Wind power in South Australia

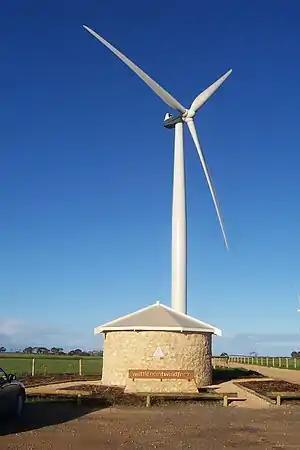
The information centre near the base of one of the towers at Wattle Point Wind Farm

Wind power became a significant energy source within South Australia over the first two decades of the 21st century. In 2015, there was an installed capacity of 1,475 MW, which accounted for 34% of electricity production in the state. This accounted for 35% of Australia's installed wind power capacity. In 2021, there was an installed capacity of 2052.95 MW, which accounted for 42.1% of the electricity production in the state in 2020.